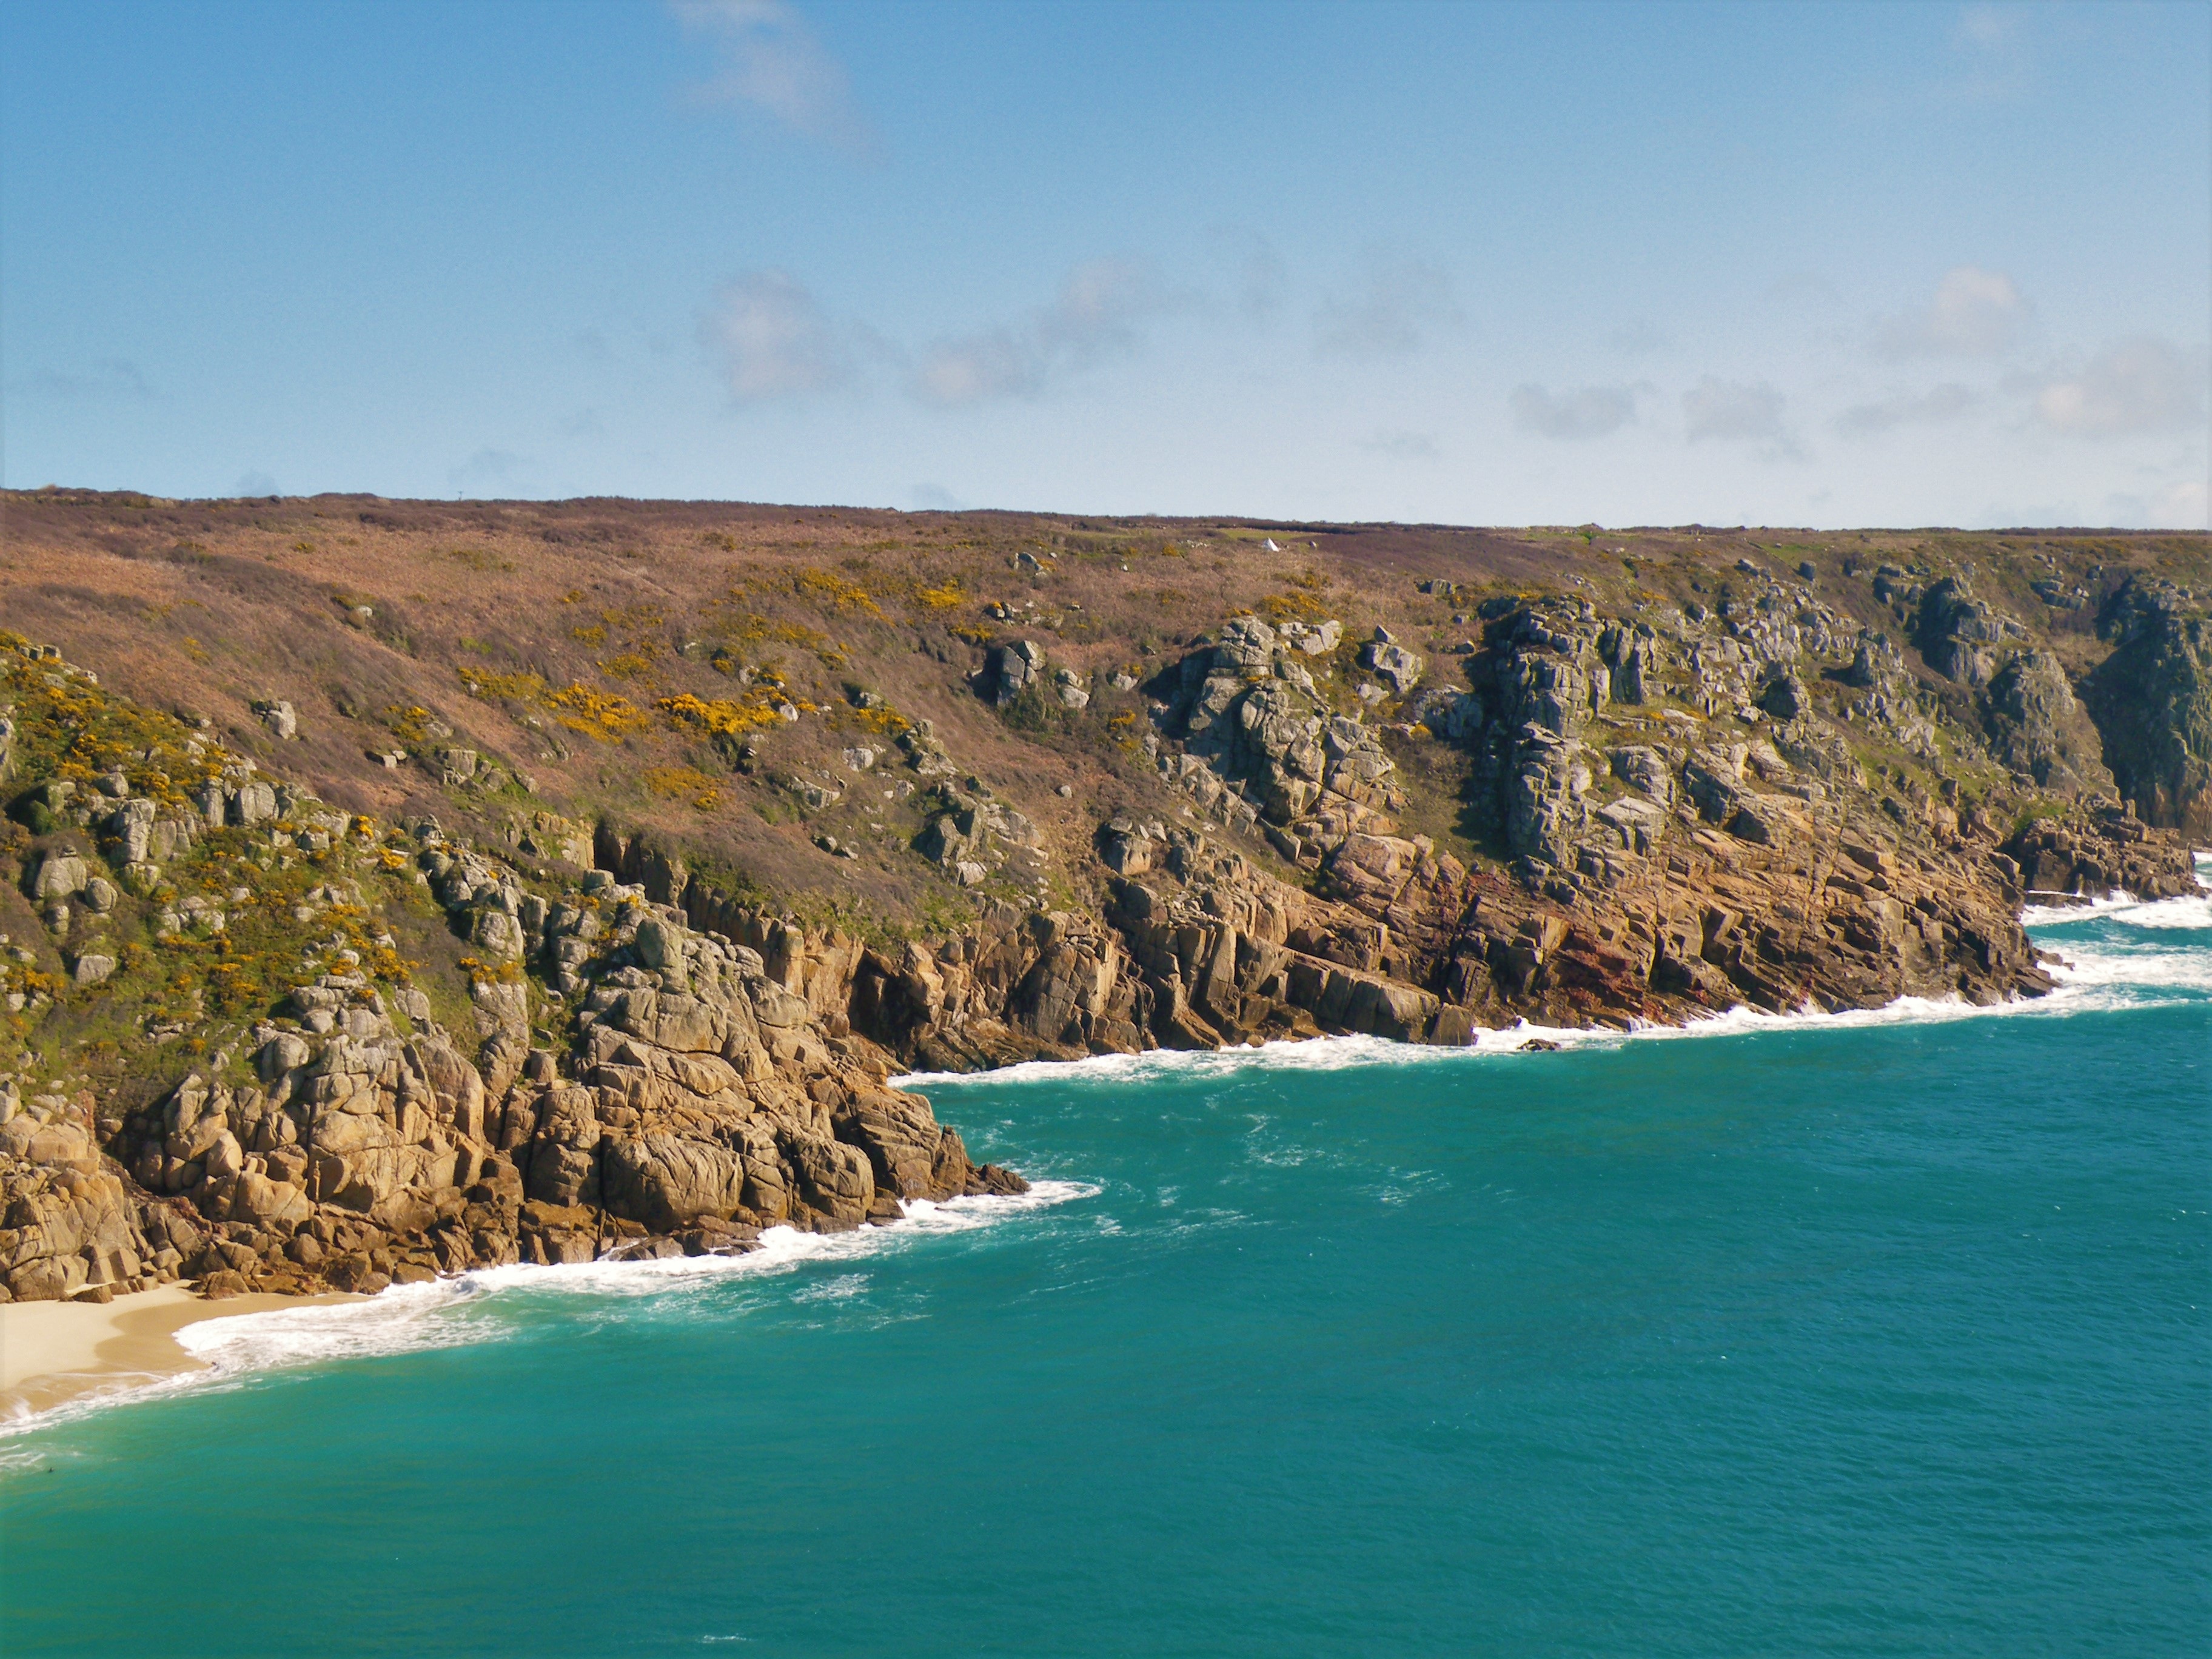
beach, sea, coast, water, ocean, sky, shore, vacation, cliff, cove, bay, terrain, body of water, uk, england, cornwall, cape, islet, landform, geographical feature